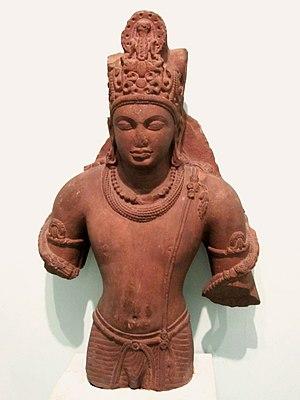
L'art Gupta est l'art de l'Empire Gupta, qui régnait sur la majeure partie du Nord de l'Inde, avec son apogée entre environ 300 et 480, survivant sous une forme très réduite jusqu'à 550. La période Gupta est généralement considérée comme la période classique et un âge d'or de l'art en Inde du Nord pour tous les principaux groupes religieux. Bien que la peinture soit évidemment répandue, les œuvres qui subsistent sont principalement des sculptures religieuses. La période a vu l'émergence des icônes divines de pierre sculptée dans l'art hindou, tandis que la production des figures de Bouddha et de Jain tirthankara a continué de croître, ces dernières souvent à très grande échelle. Le centre principal traditionnel de la sculpture était Mathura, qui a continué à prospérer, tandisque l'art du Gandhara, le centre de l'art gréco-bouddhiste juste au-delà de la frontière nord du territoire de Gupta, continuait d'exercer une influence. D'autres centres ont vu le jour au cours de la période, notamment à Sarnath. Mathura et Sarnath ont exporté la sculpture vers d'autres parties du nord de l'Inde.
Mathura ou Mathurā est une ville de l'État de l'Uttar Pradesh en Inde. Située à 50 km au nord d'Agra et à 125 km au Sud-Est de New Delhi, elle a la fonction de centre administratif du district de Mathura, dans l'état d'Uttar Pradesh. Ancienne cité commerciale, religieuse et culturelle sur la route Est-Ouest de l'Inde du Nord, Mathura est encore un grand centre sur le plan commercial et une ville qui ne cesse de croître, avec une population de plus de 2 millions d'habitants résidents.
Les Gupta sont une dynastie ayant régné sur le nord de l'Inde de la fin du IIIᵉ siècle aux alentours du milieu du VIᵉ siècle. Leur origine reste mystérieuse et il est probable qu'ils aient tout d'abord été un clan de roitelets à la tête de petits États dans la vallée du Gange et de ses affluents. Cette dynastie connaît une expansion rapide au IVᵉ siècle, sous l'impulsion des conquérants Chandragupta et Samudragupta, et voit l'apogée de sa prospérité durant la première moitié du Vᵉ siècle, notamment sous le règne de Kumâragupta Iᵉʳ et de son fils Skandagupta. Le déclin des Gupta débute ensuite, sous l'effet d'invasions extérieures et de forces centrifuges, et leur fin reste mal connue.